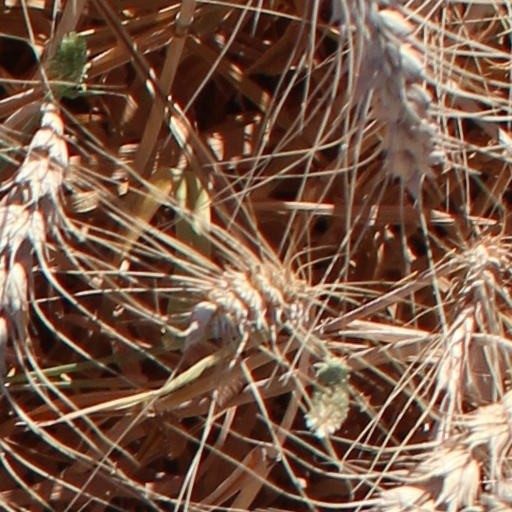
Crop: wheat